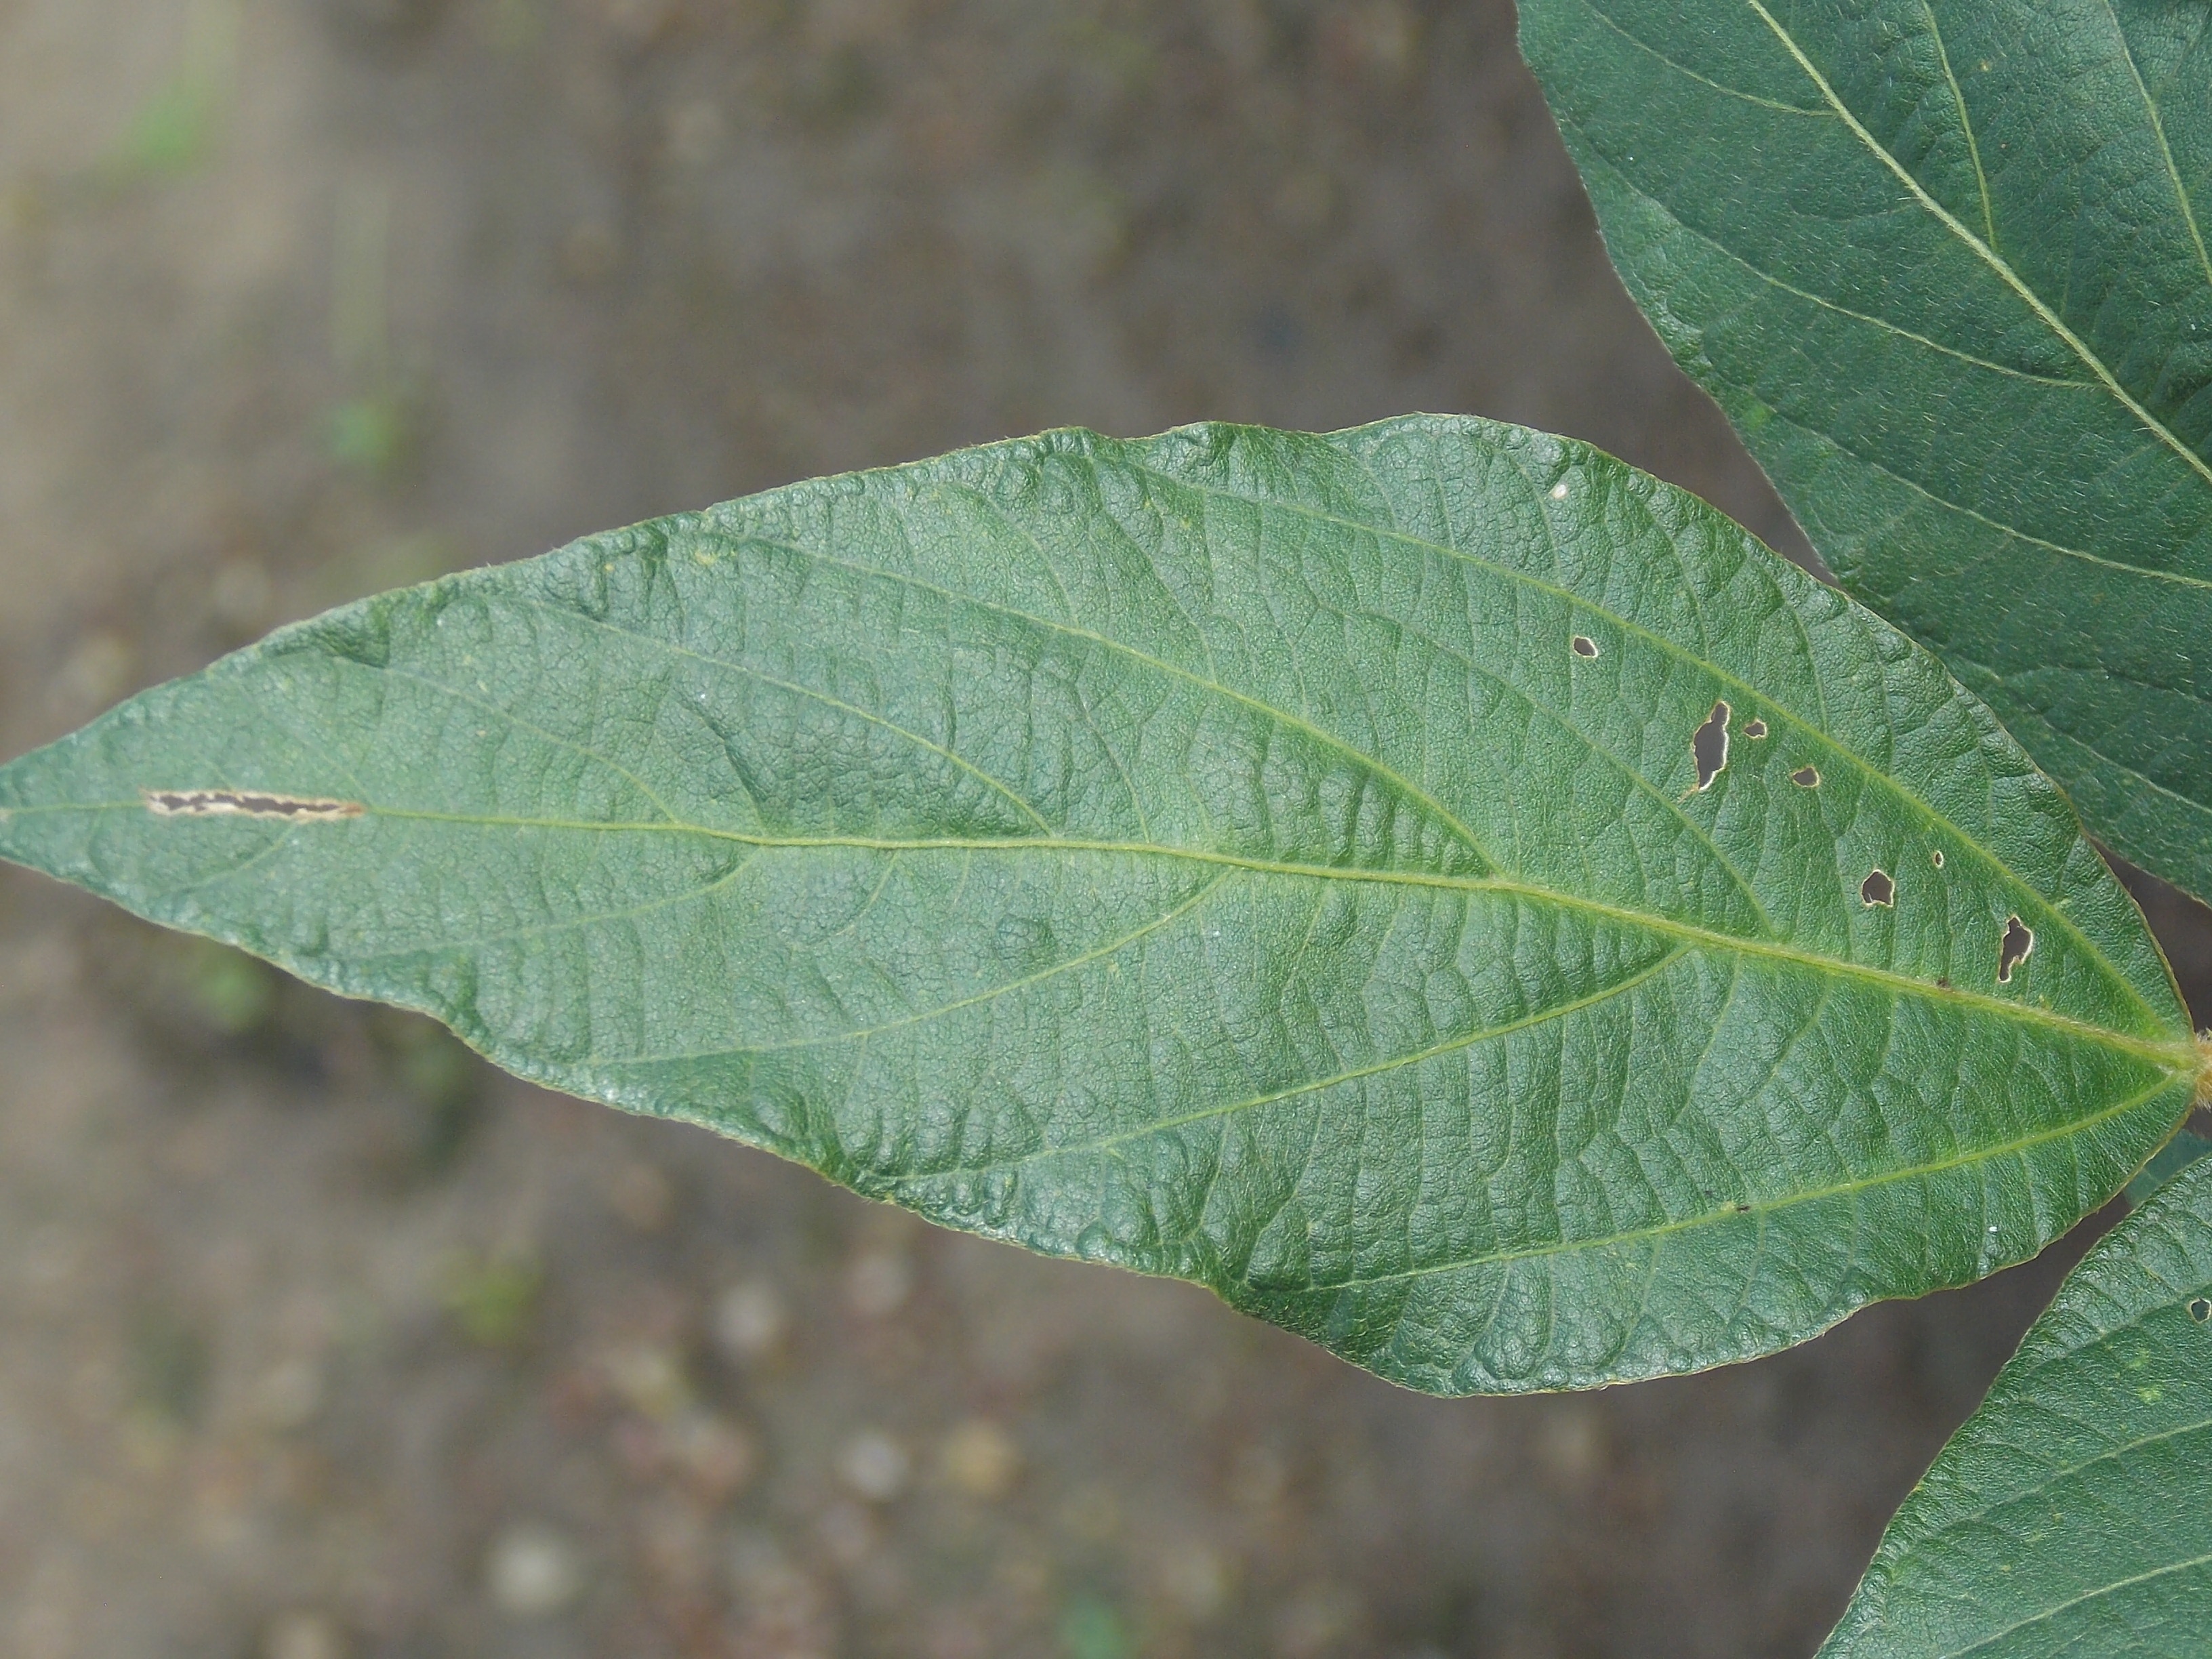
Label: Disease